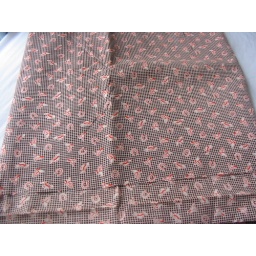
4 7/8 yards by 44&amp;quot; Vintage print on brown background with white checks